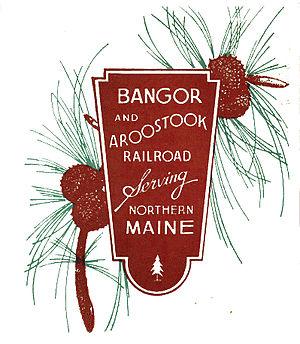
Le comté d'Aroostook est un comté de l'État du Maine aux États-Unis. Le siège est la ville de Houlton avec des bureaux à Caribou et Fort Kent. Selon le recensement de 2010, sa population est de 71 870 habitants, ce qui représente 5,4 % de la population totale de l'État du Maine.